Vatakara

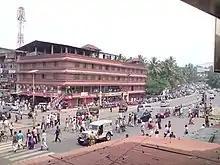

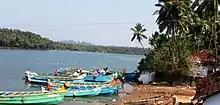
Jetty on the Moorad river

Vatakara is located at and has an average elevation of . It is situated about 49 km to the north of Kozhikode City, approximately 44 km to the south of Kannur City, and adjacent to Mahé. The town lies by the side of a river variously called the Moorad river, the Kuttiady river, or Kottakkal river. The town's position relative to this river led to it being called Vadakkekara (north bank), later contracted to Vatakara. Towards the east, near the panchayats of Nadapuram and Kuttiady, Vadakara borders the Wayanad district along the Western Ghats section. In the west, like many of the towns in Kerala, Vatakara is flanked by the Arabian Sea. The Kuttiyadi river meets the sea to the south of Vatakara, forming small islands and sandbars near the river mouth.